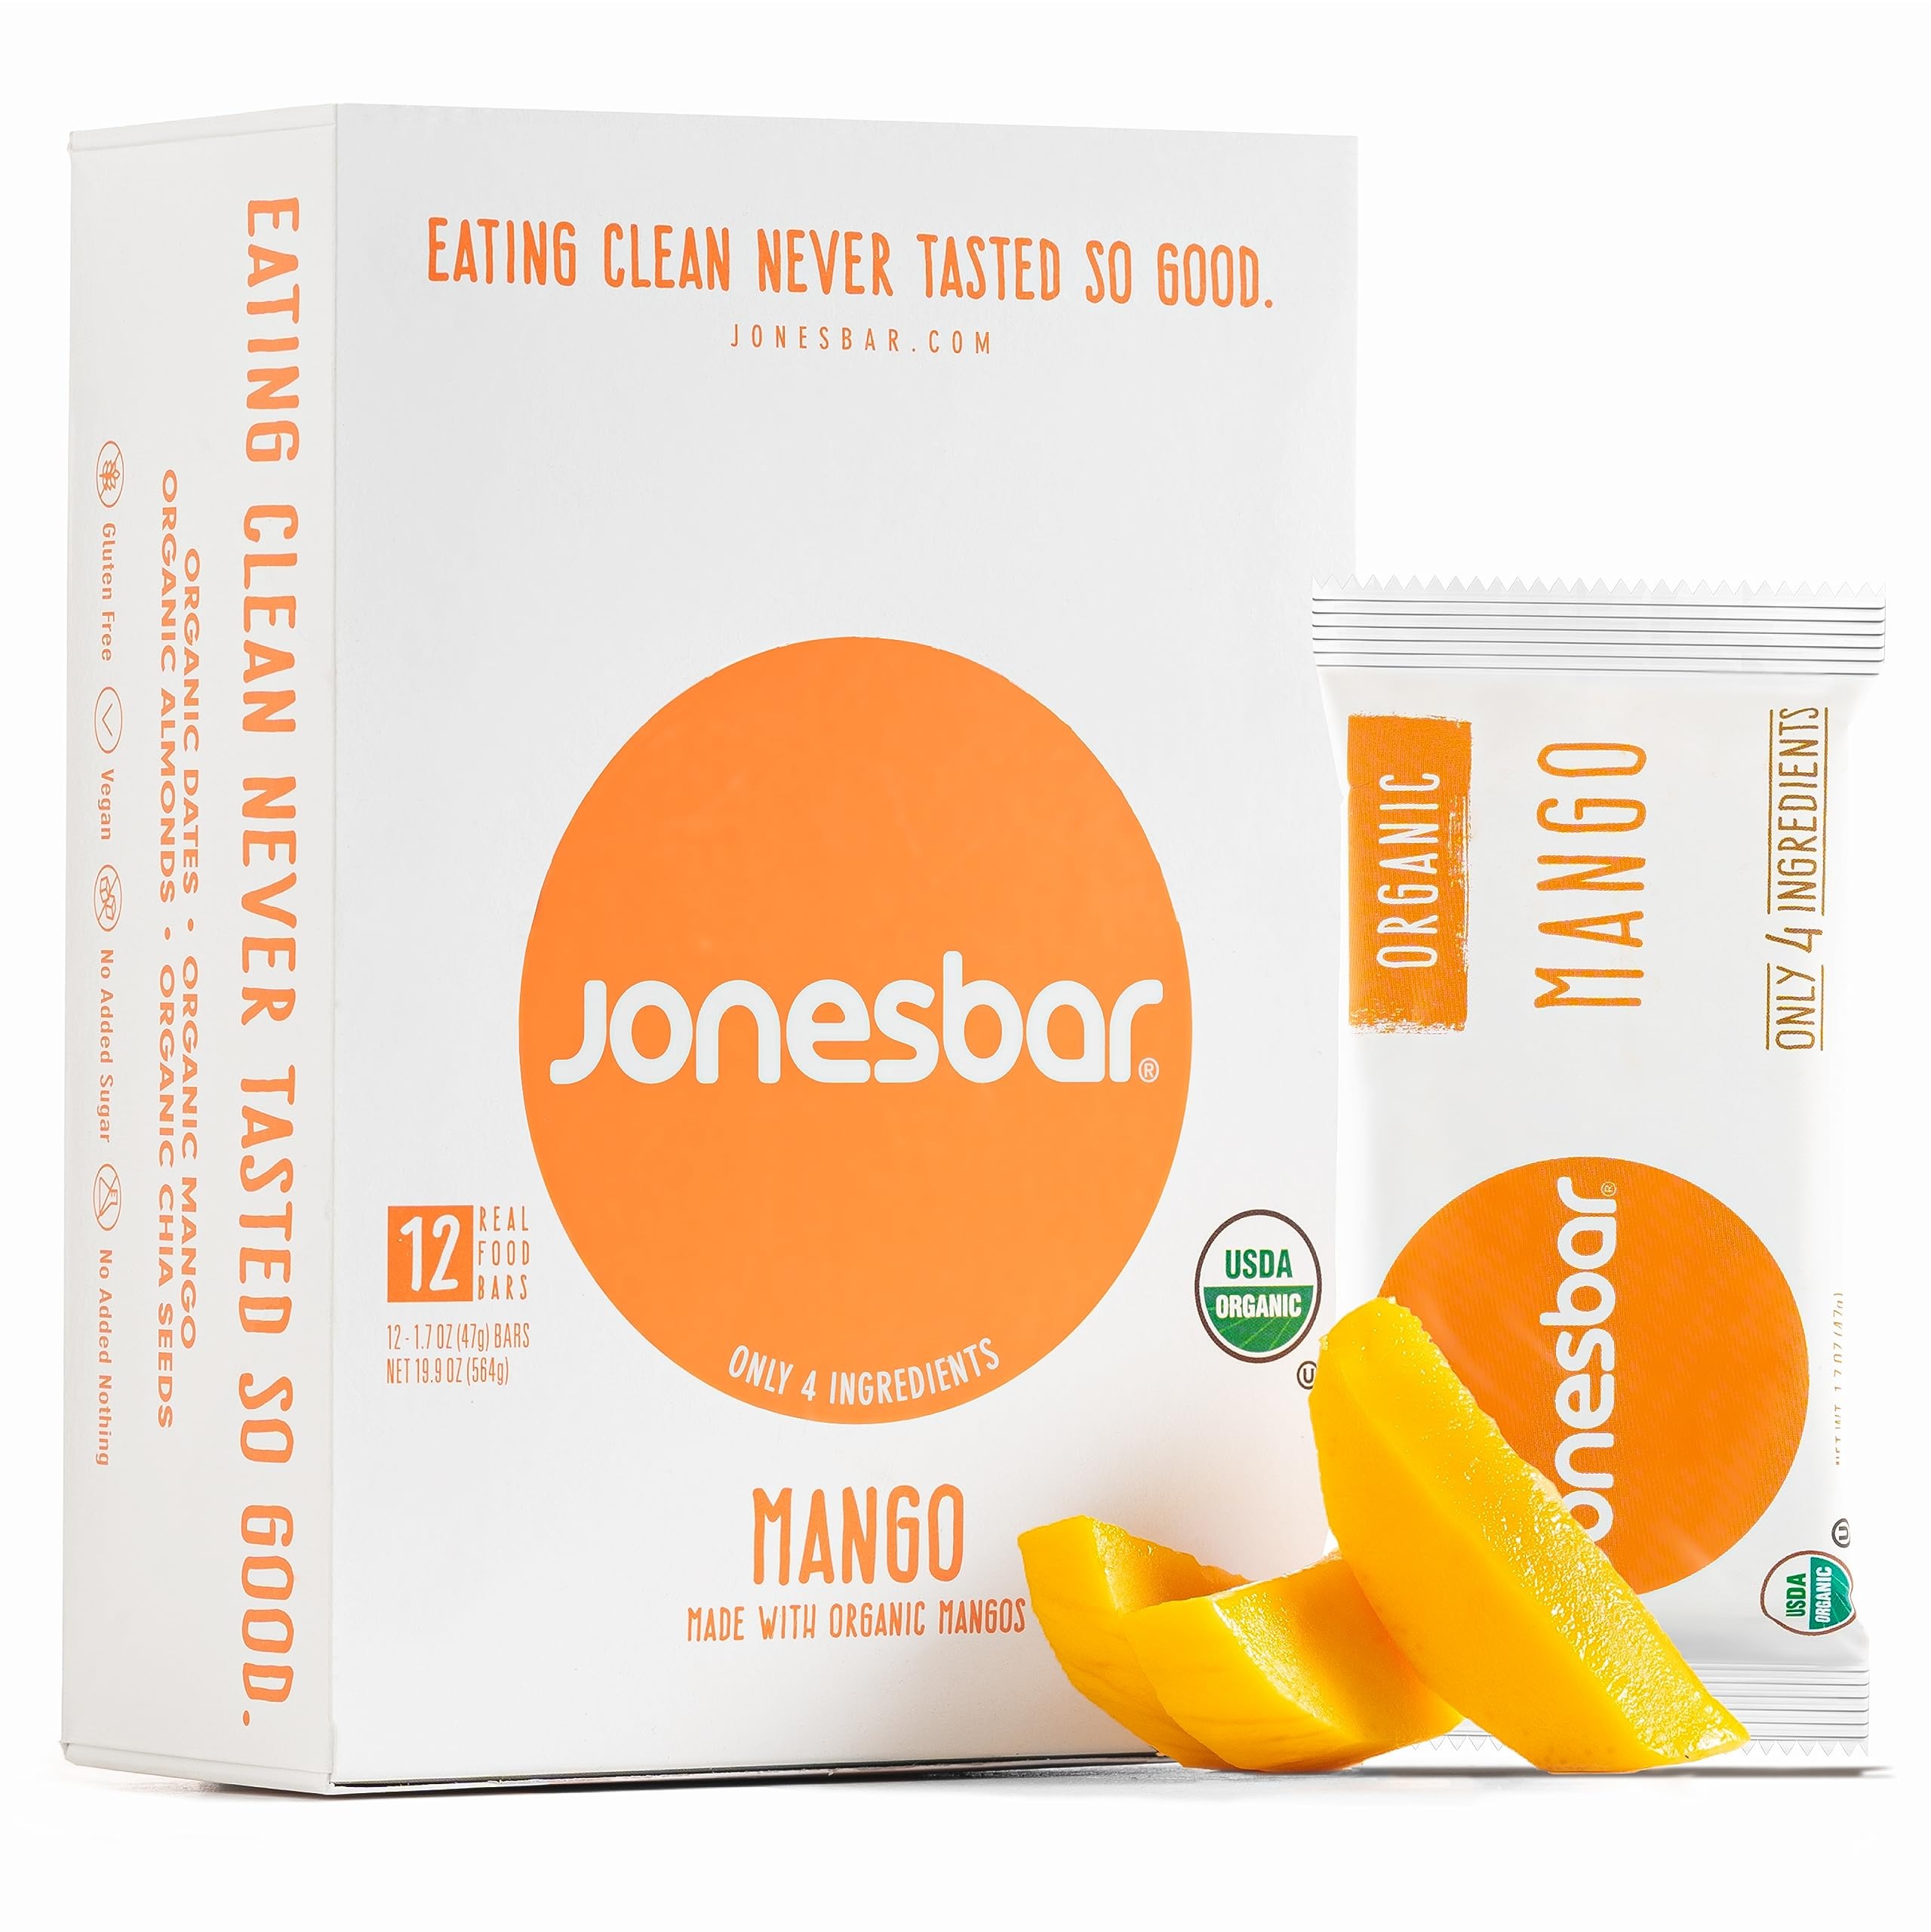
Item Name: JONESBAR (Mango Almond, 12 Count (Pack of 1)) USDA Organic Fruit & Nut Bar, Non-GMO, Kosher, Vegan, Gluten Free, Simple Snack Bar
Bullet Point 1: CERTIFIED: Our bars are USDA Certified Organic, Kosher, Vegan, Gluten Free, Non-GMO and Soy-Free
Bullet Point 2: SIMPLE: 5 or less ingredients - you won't find any added sugars, natural flavorings or brown rice syrup here.
Bullet Point 3: QUALITY: We source only the best US grown Organic dates from the Coachella Valley in California and our Organic Single Origin 100% Dark Chocolate is grown in the foothills of the Andes Mountains.
Bullet Point 4: TEXTURE AND TASTE: One bite is all it takes to taste the difference between jonesbar and all the others. We lightly mix every batch to the perfect chewy consistency so every bite is unique and our organic whole food ingredients are the star of the show.
Bullet Point 5: CLEAN & HONEST PLANT BASED PROTEIN: Made with organic, kosher, gluten free, vegan and dairy free ingredients that you can see and taste when you break open every jonesbar.
Bullet Point 6: CONVENIENT: Great on the go wherever life takes you. Pairs great with your morning coffee and afternoon workout. Kids love them too, stock up for snacks and lunches! Don't forget to pack a few jonesbars when you are on the mountain, we won't freeze in your pocket. Happy snacking.
Bullet Point 7: MMM MANGO: The best dried mango is hard to come by but we found it, high grade Organic mango from Mexico harvested at the peak of its ripeness. Perfectly sweet mango is in every bite!
Product Description: We have tested every piece of mango under the sun. You will taste the best of the best in every bite of this bar. Grab the mango and get busy living. We want to get back to the basics with our eating and encourage clean living, so our handmade bars are a healthy snack option you can rely on. Certified Organic, Certified Kosher, gluten free, vegan, soy free, no sugar added and no fillers -- welcome to the simple life!
Value: 19.9
Unit: Ounce

Price: 27.19